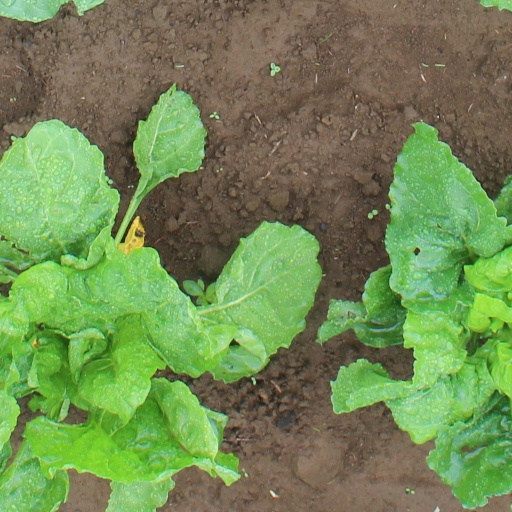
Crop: sugar beet